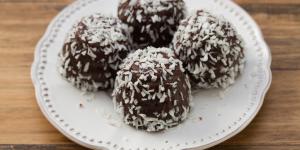
panellets de coco y chocolate